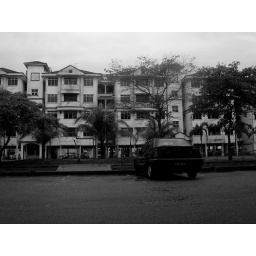
Lonely car in front of my house